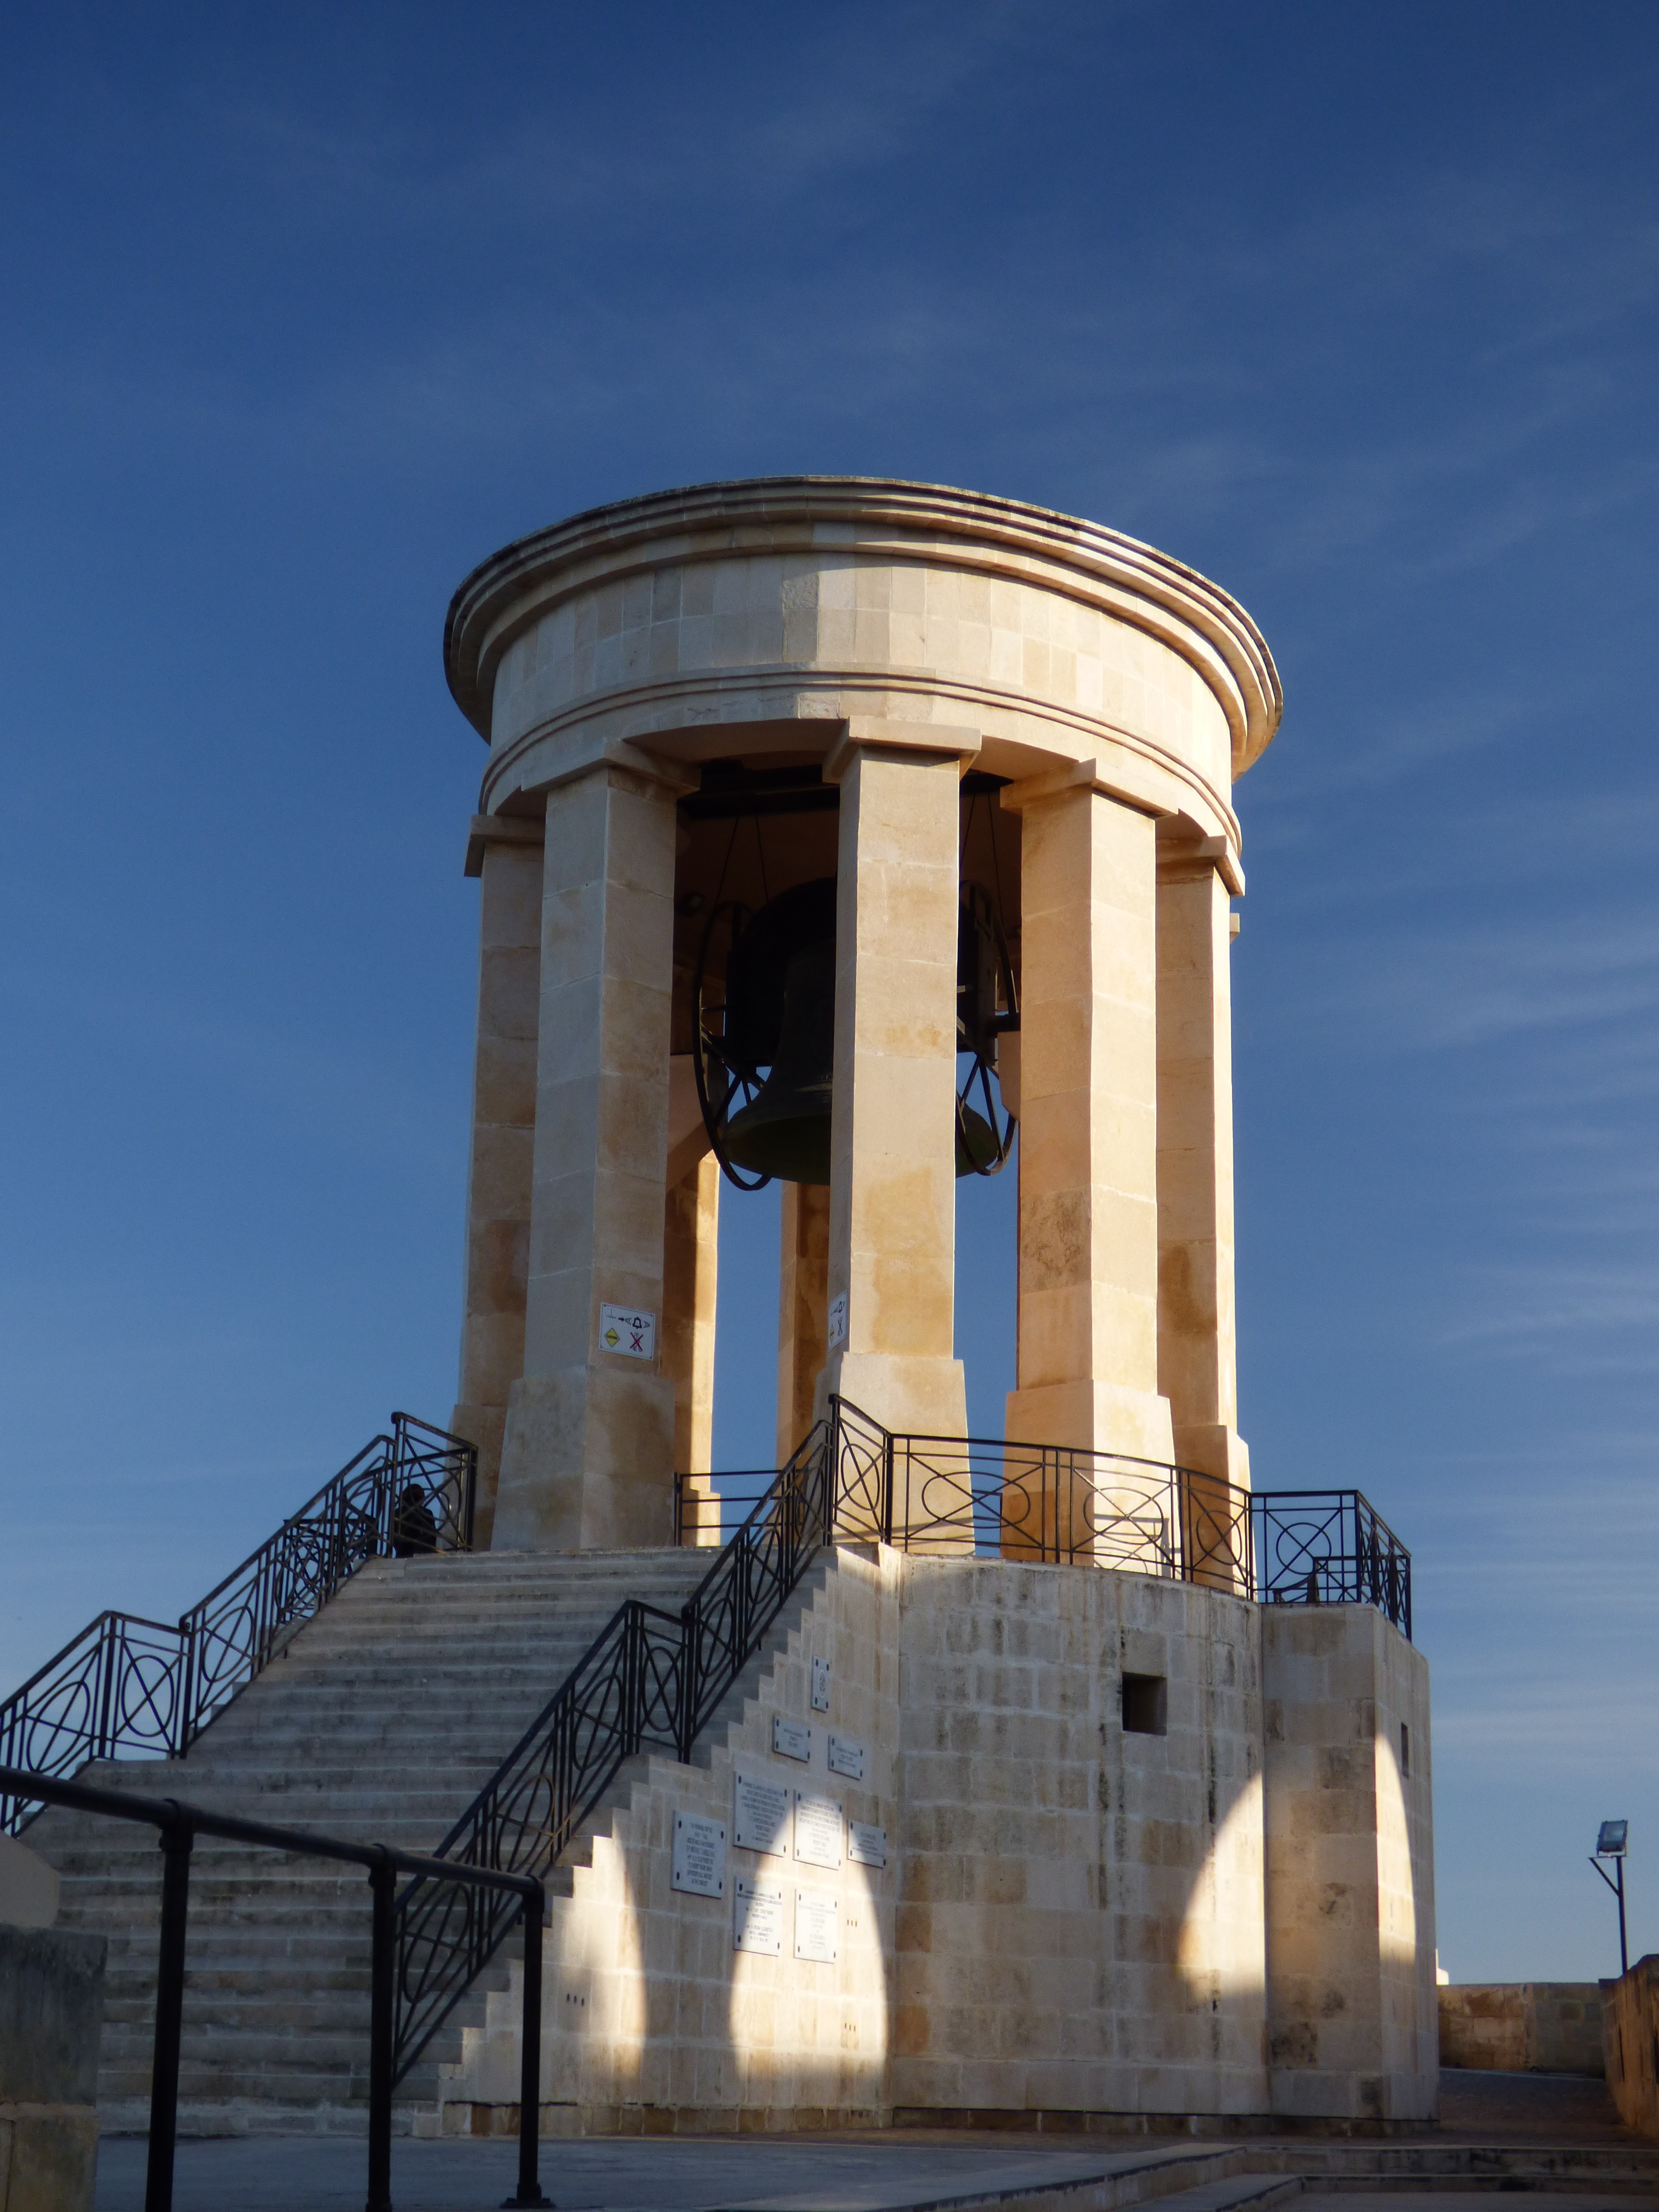
architecture, structure, old, monument, bell, europe, reflection, tower, landmark, facade, historic, memorial, control tower